Claudio Pizarro

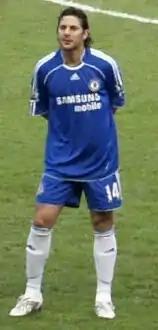
Pizarro with Chelsea in 2008

On 1 July 2007, Chelsea officially signed Pizarro and confirmed that he had completed a medical evaluation and agreed on personal terms to join based on a Bosman transfer, signing a four-year contract. He was the first Peruvian to sign for Chelsea. Pizarro also revealed that his decision was influenced by the advice of his national teammate Nolberto Solano, who played in England for Newcastle, Aston Villa and West Ham United, as well as Owen Hargreaves, who at the time played for Bayern Munich with Pizarro.